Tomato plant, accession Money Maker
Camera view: vertical (180 deg); turntable rotation: 60 degrees
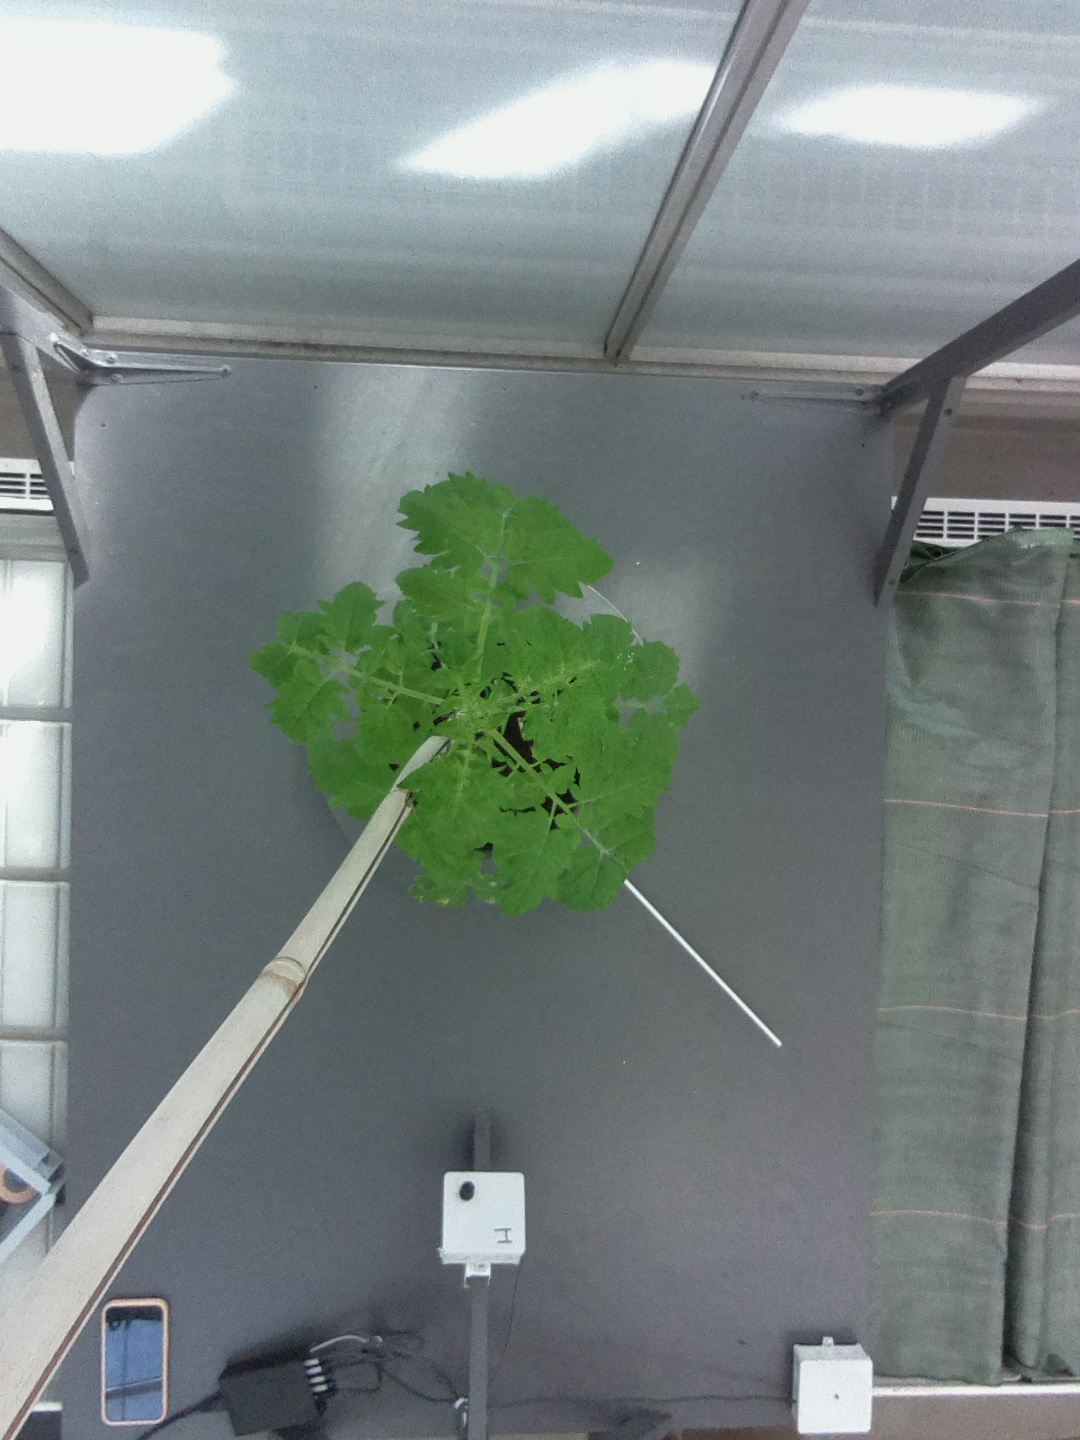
BBCH growth stage 14: 8 of true leaves visible